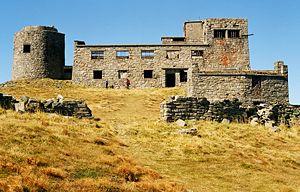
L'Éléphant blanc est le nom d'un ancien site astronomique et météorologique polonais situé au sommet du Pip Ivan, faisant partie des Chornohora des Carpates, en Ukraine.